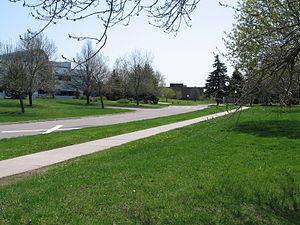
L'édifice de la faculté d'ingénierie de l'Université de Moncton, sur le campus de Moncton.